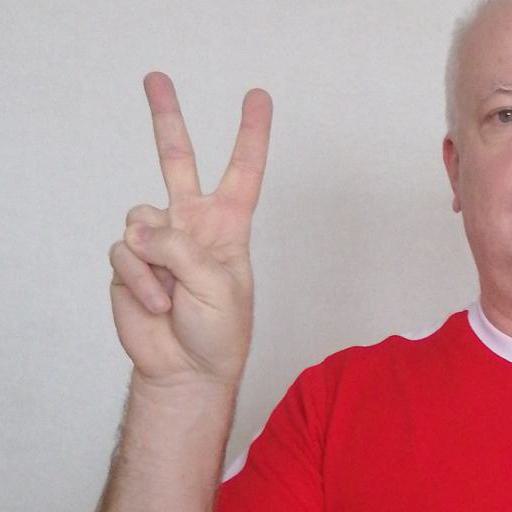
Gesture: peace